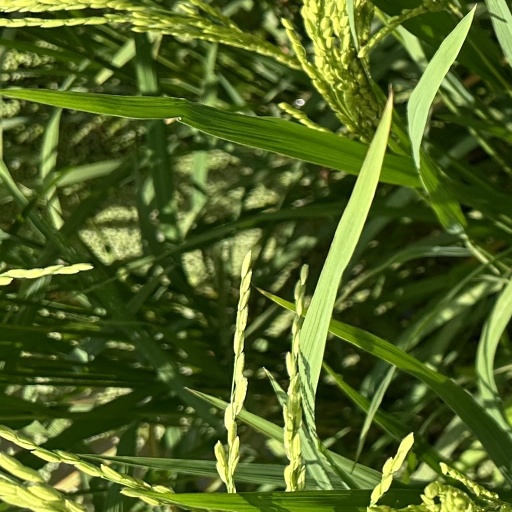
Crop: rice